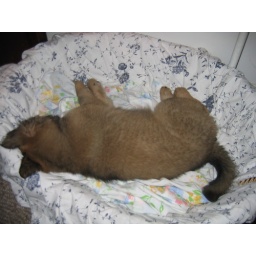
Baby Maeve in the cat bed